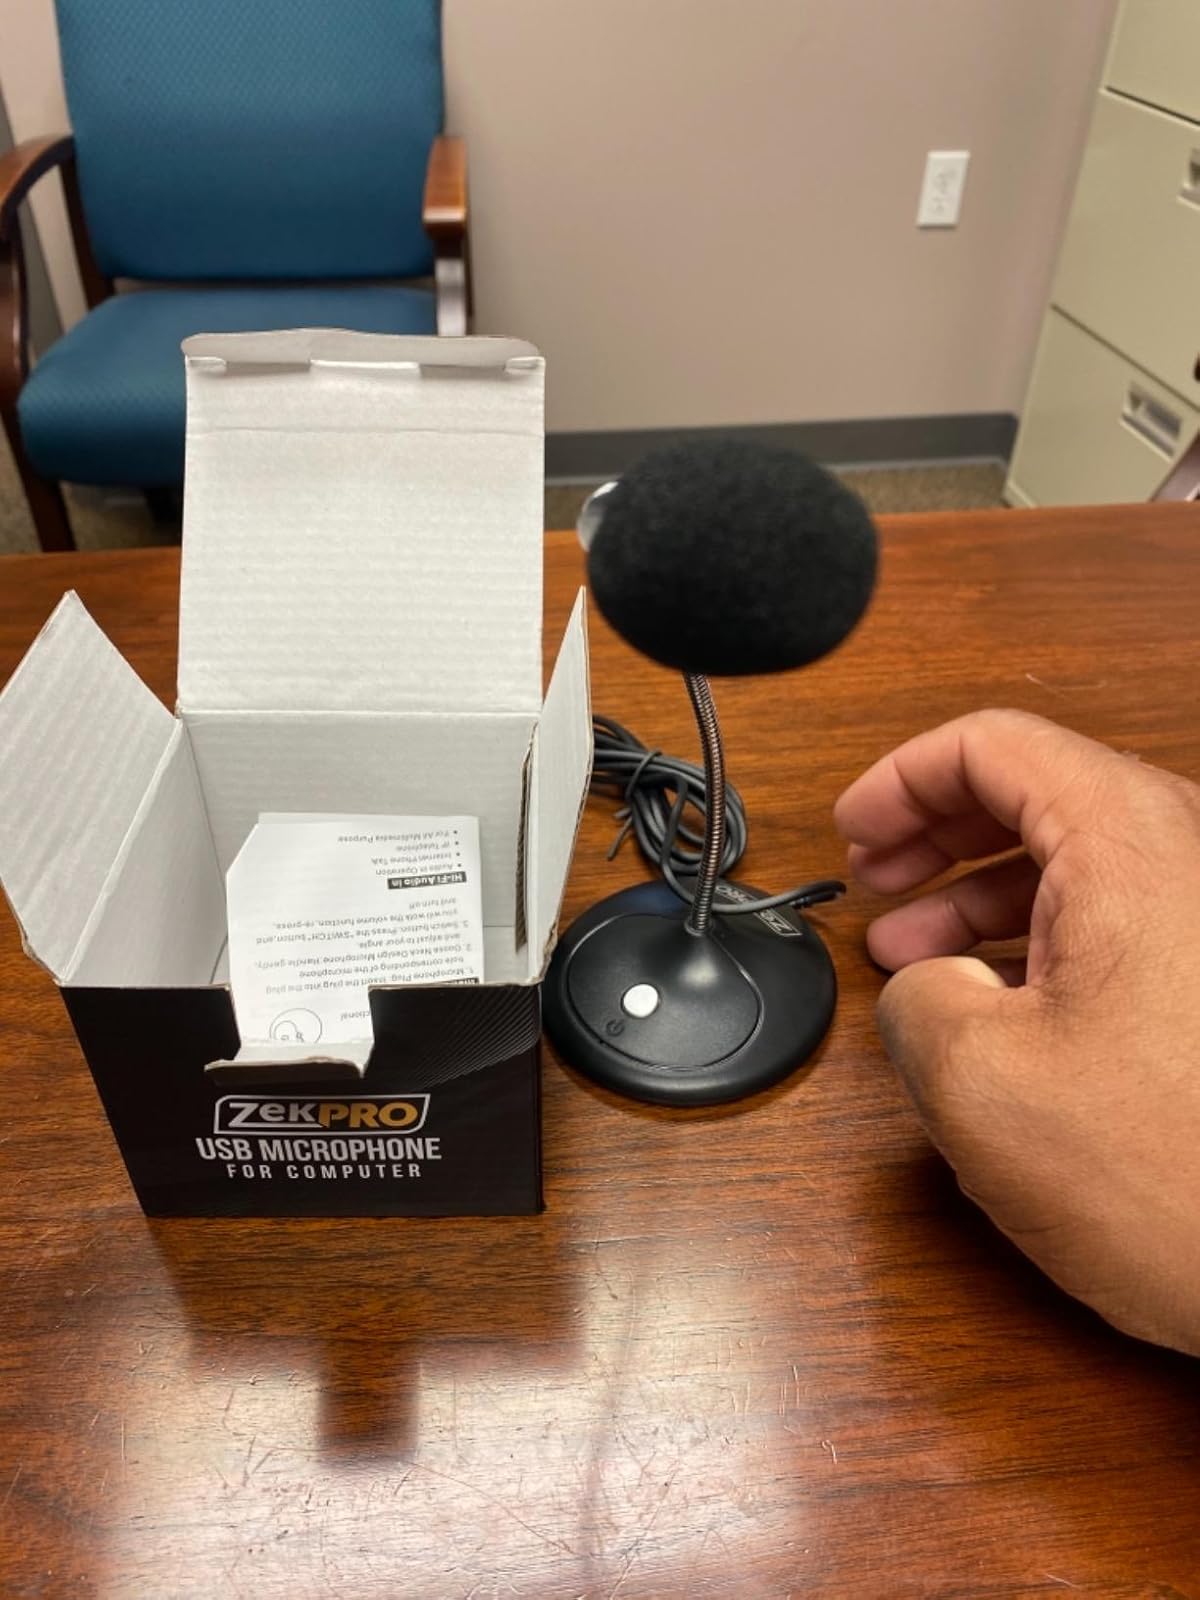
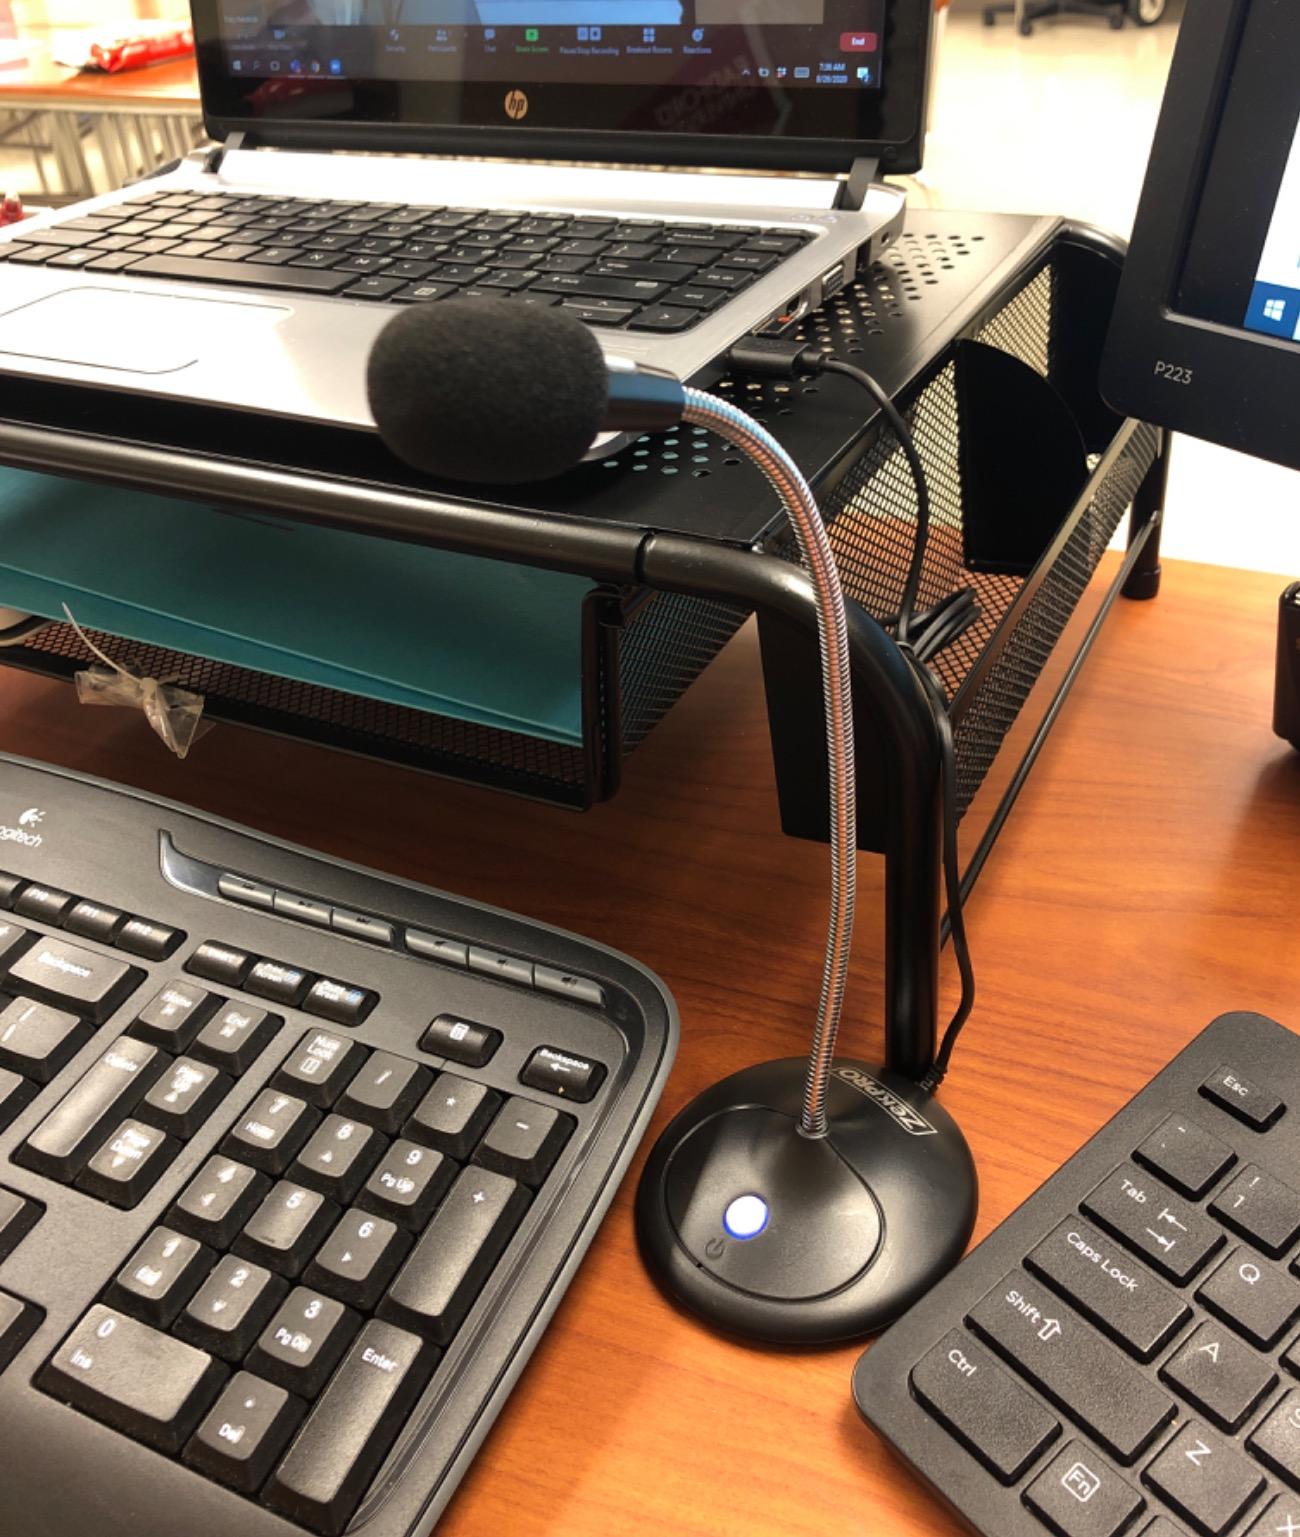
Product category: microphone
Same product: yes